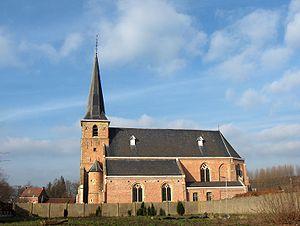
Neigem est une section de la ville belge de Ninove dans le Denderstreek située en Région flamande dans la province de Flandre-Orientale.